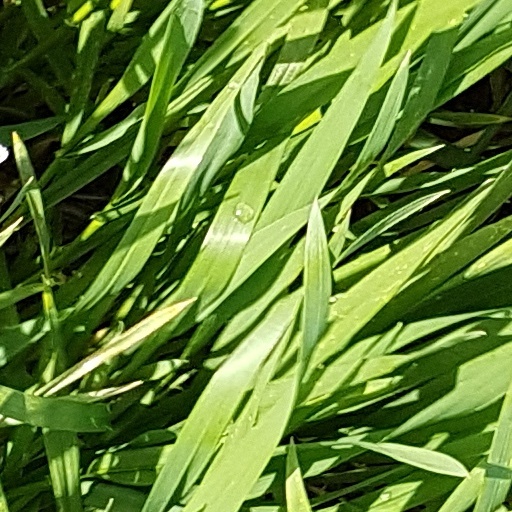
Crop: wheat